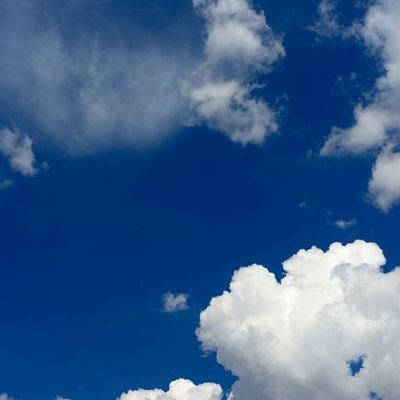
Cloud type: Altocumulus (Ac)